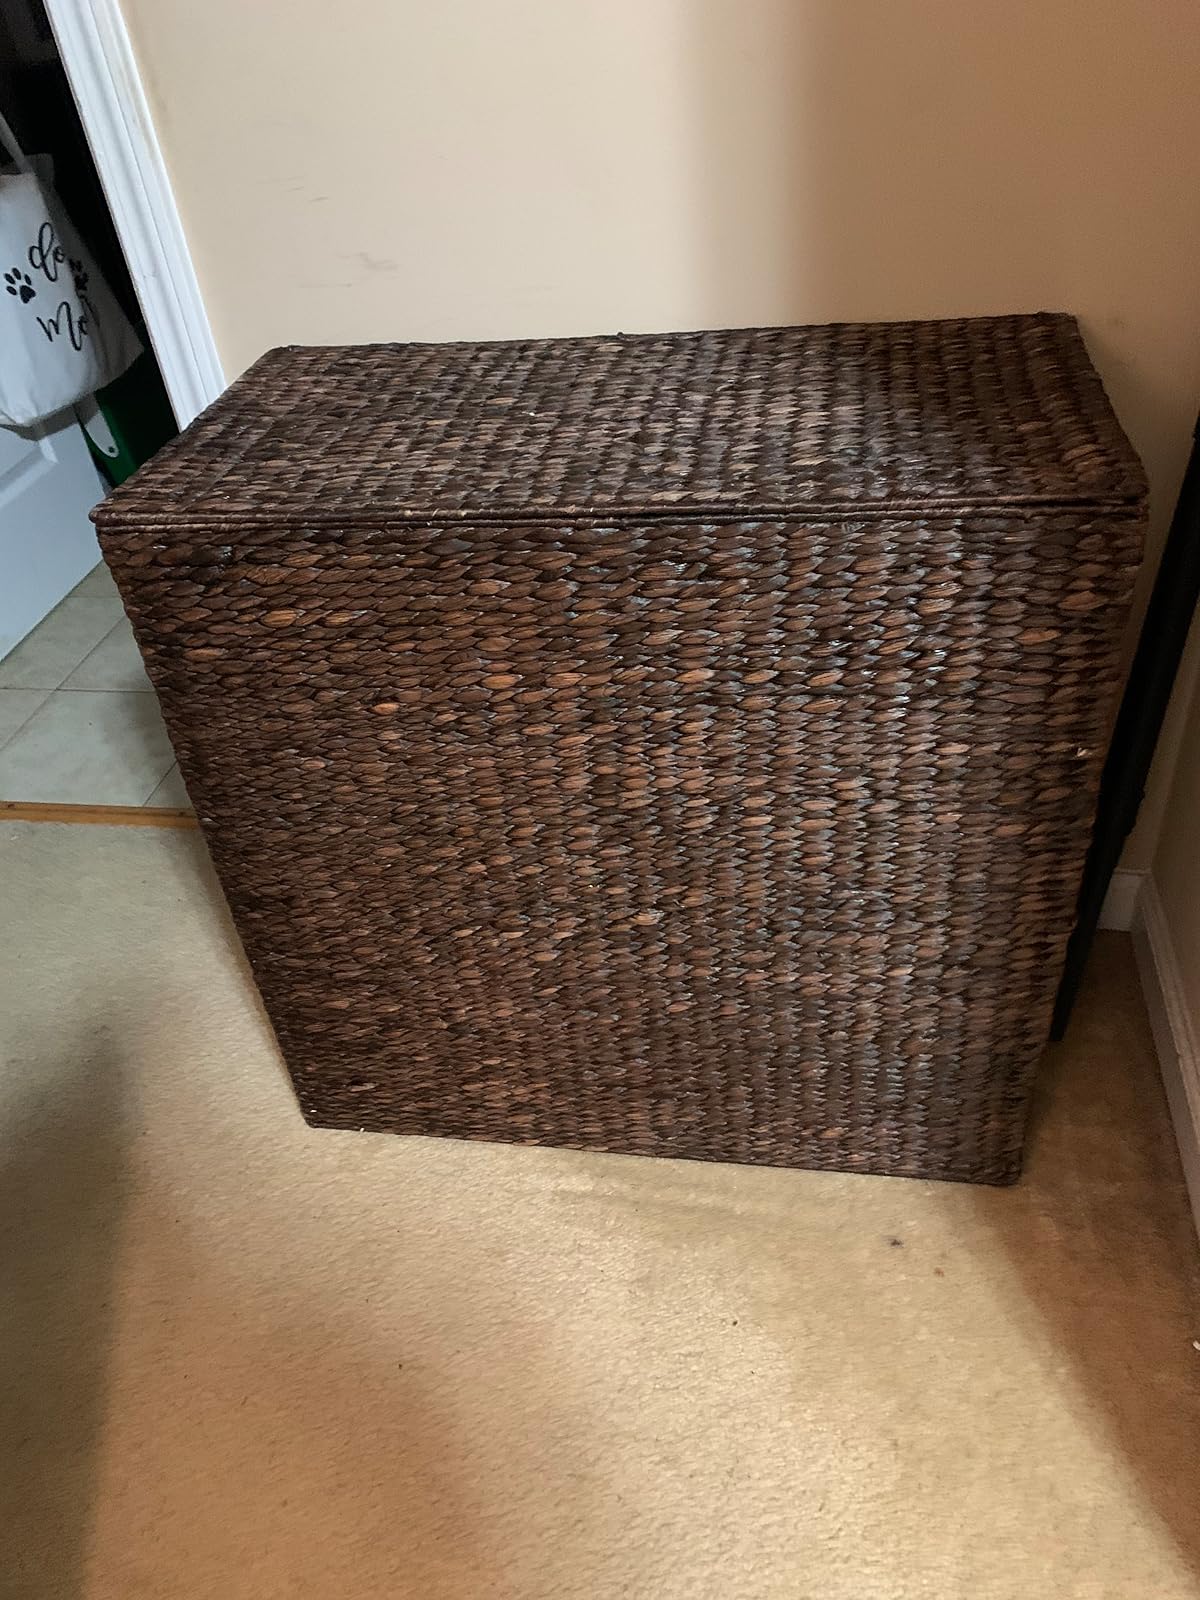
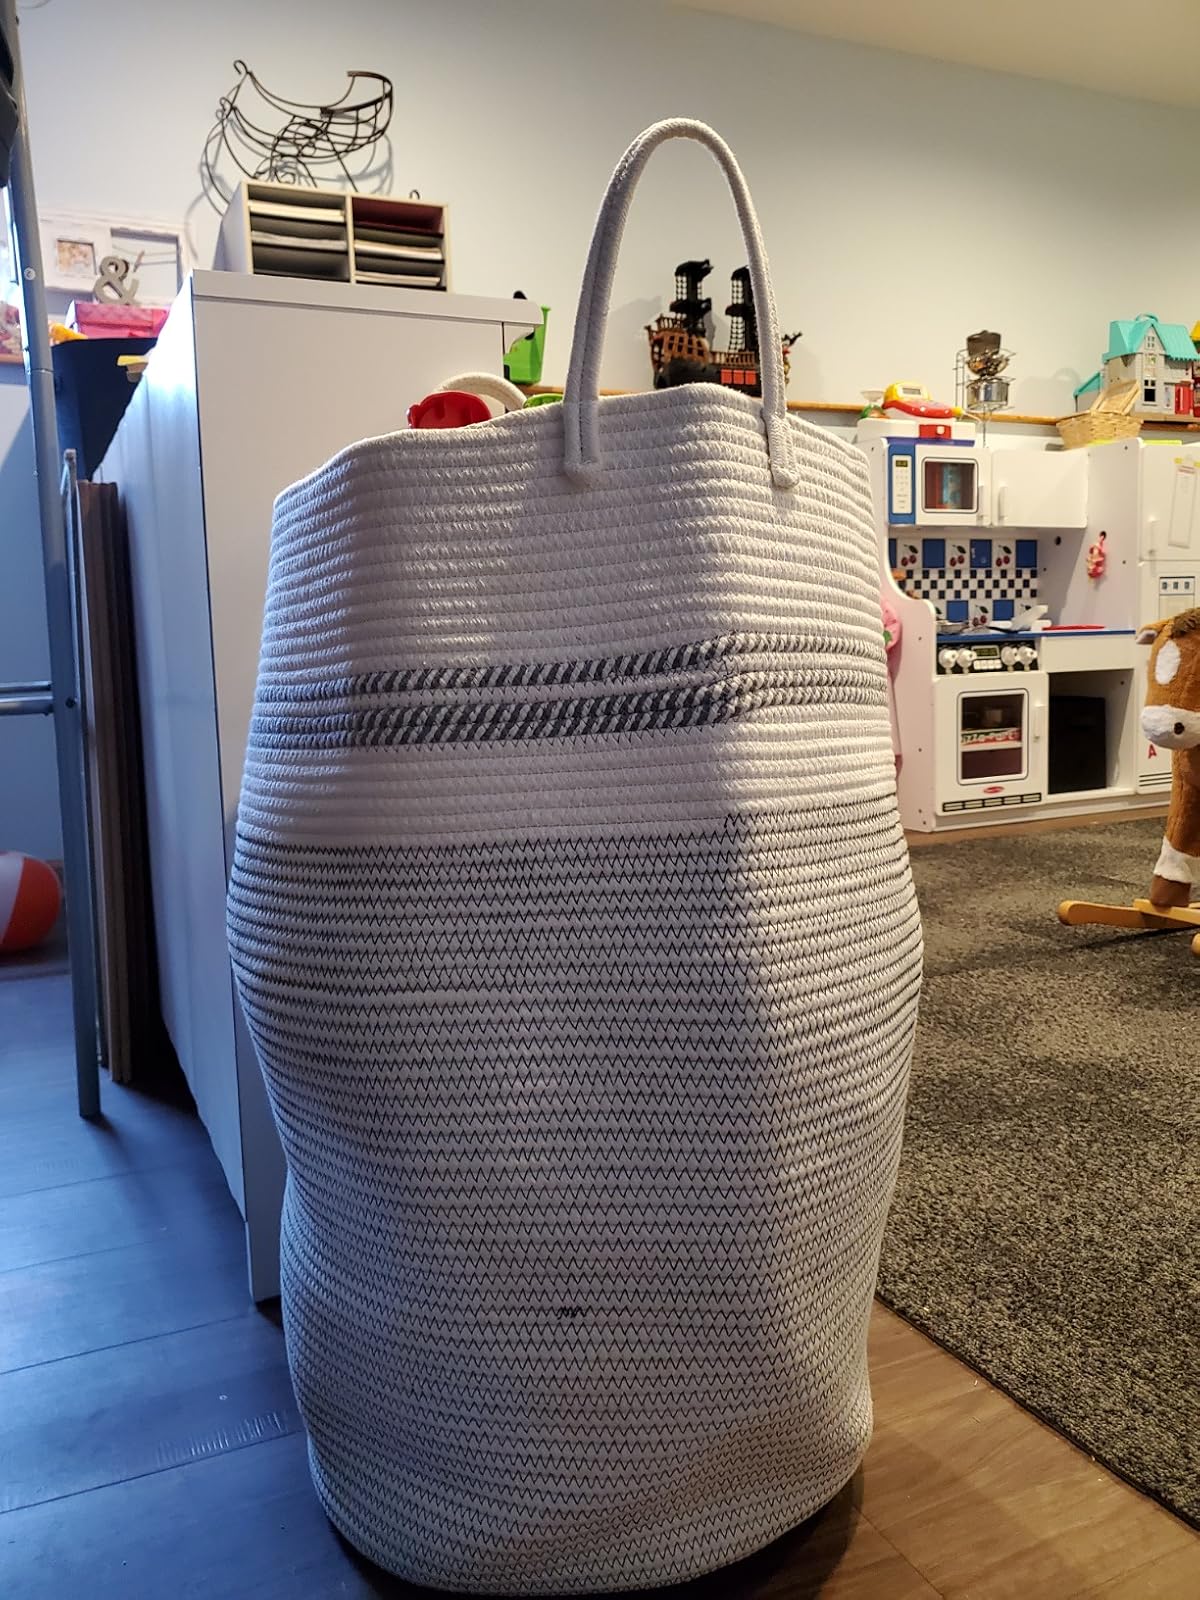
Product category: items_hamper
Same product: no